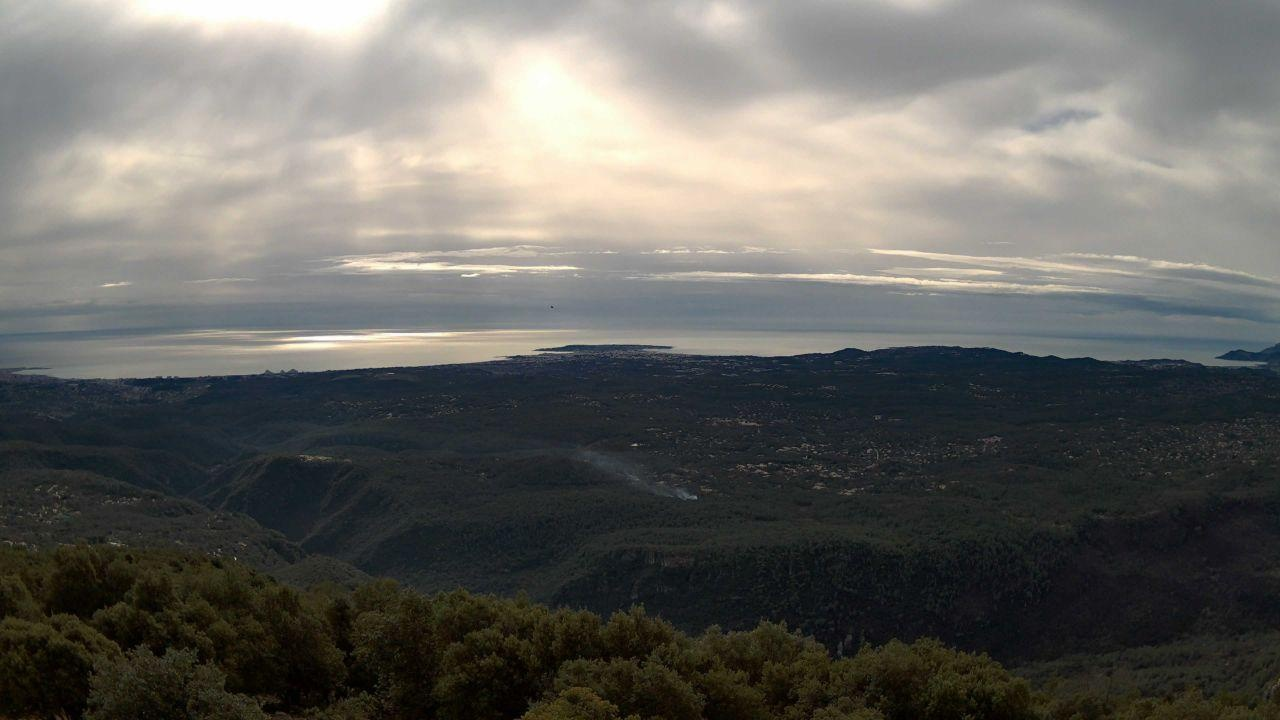
Fire: no
Smoke: yes